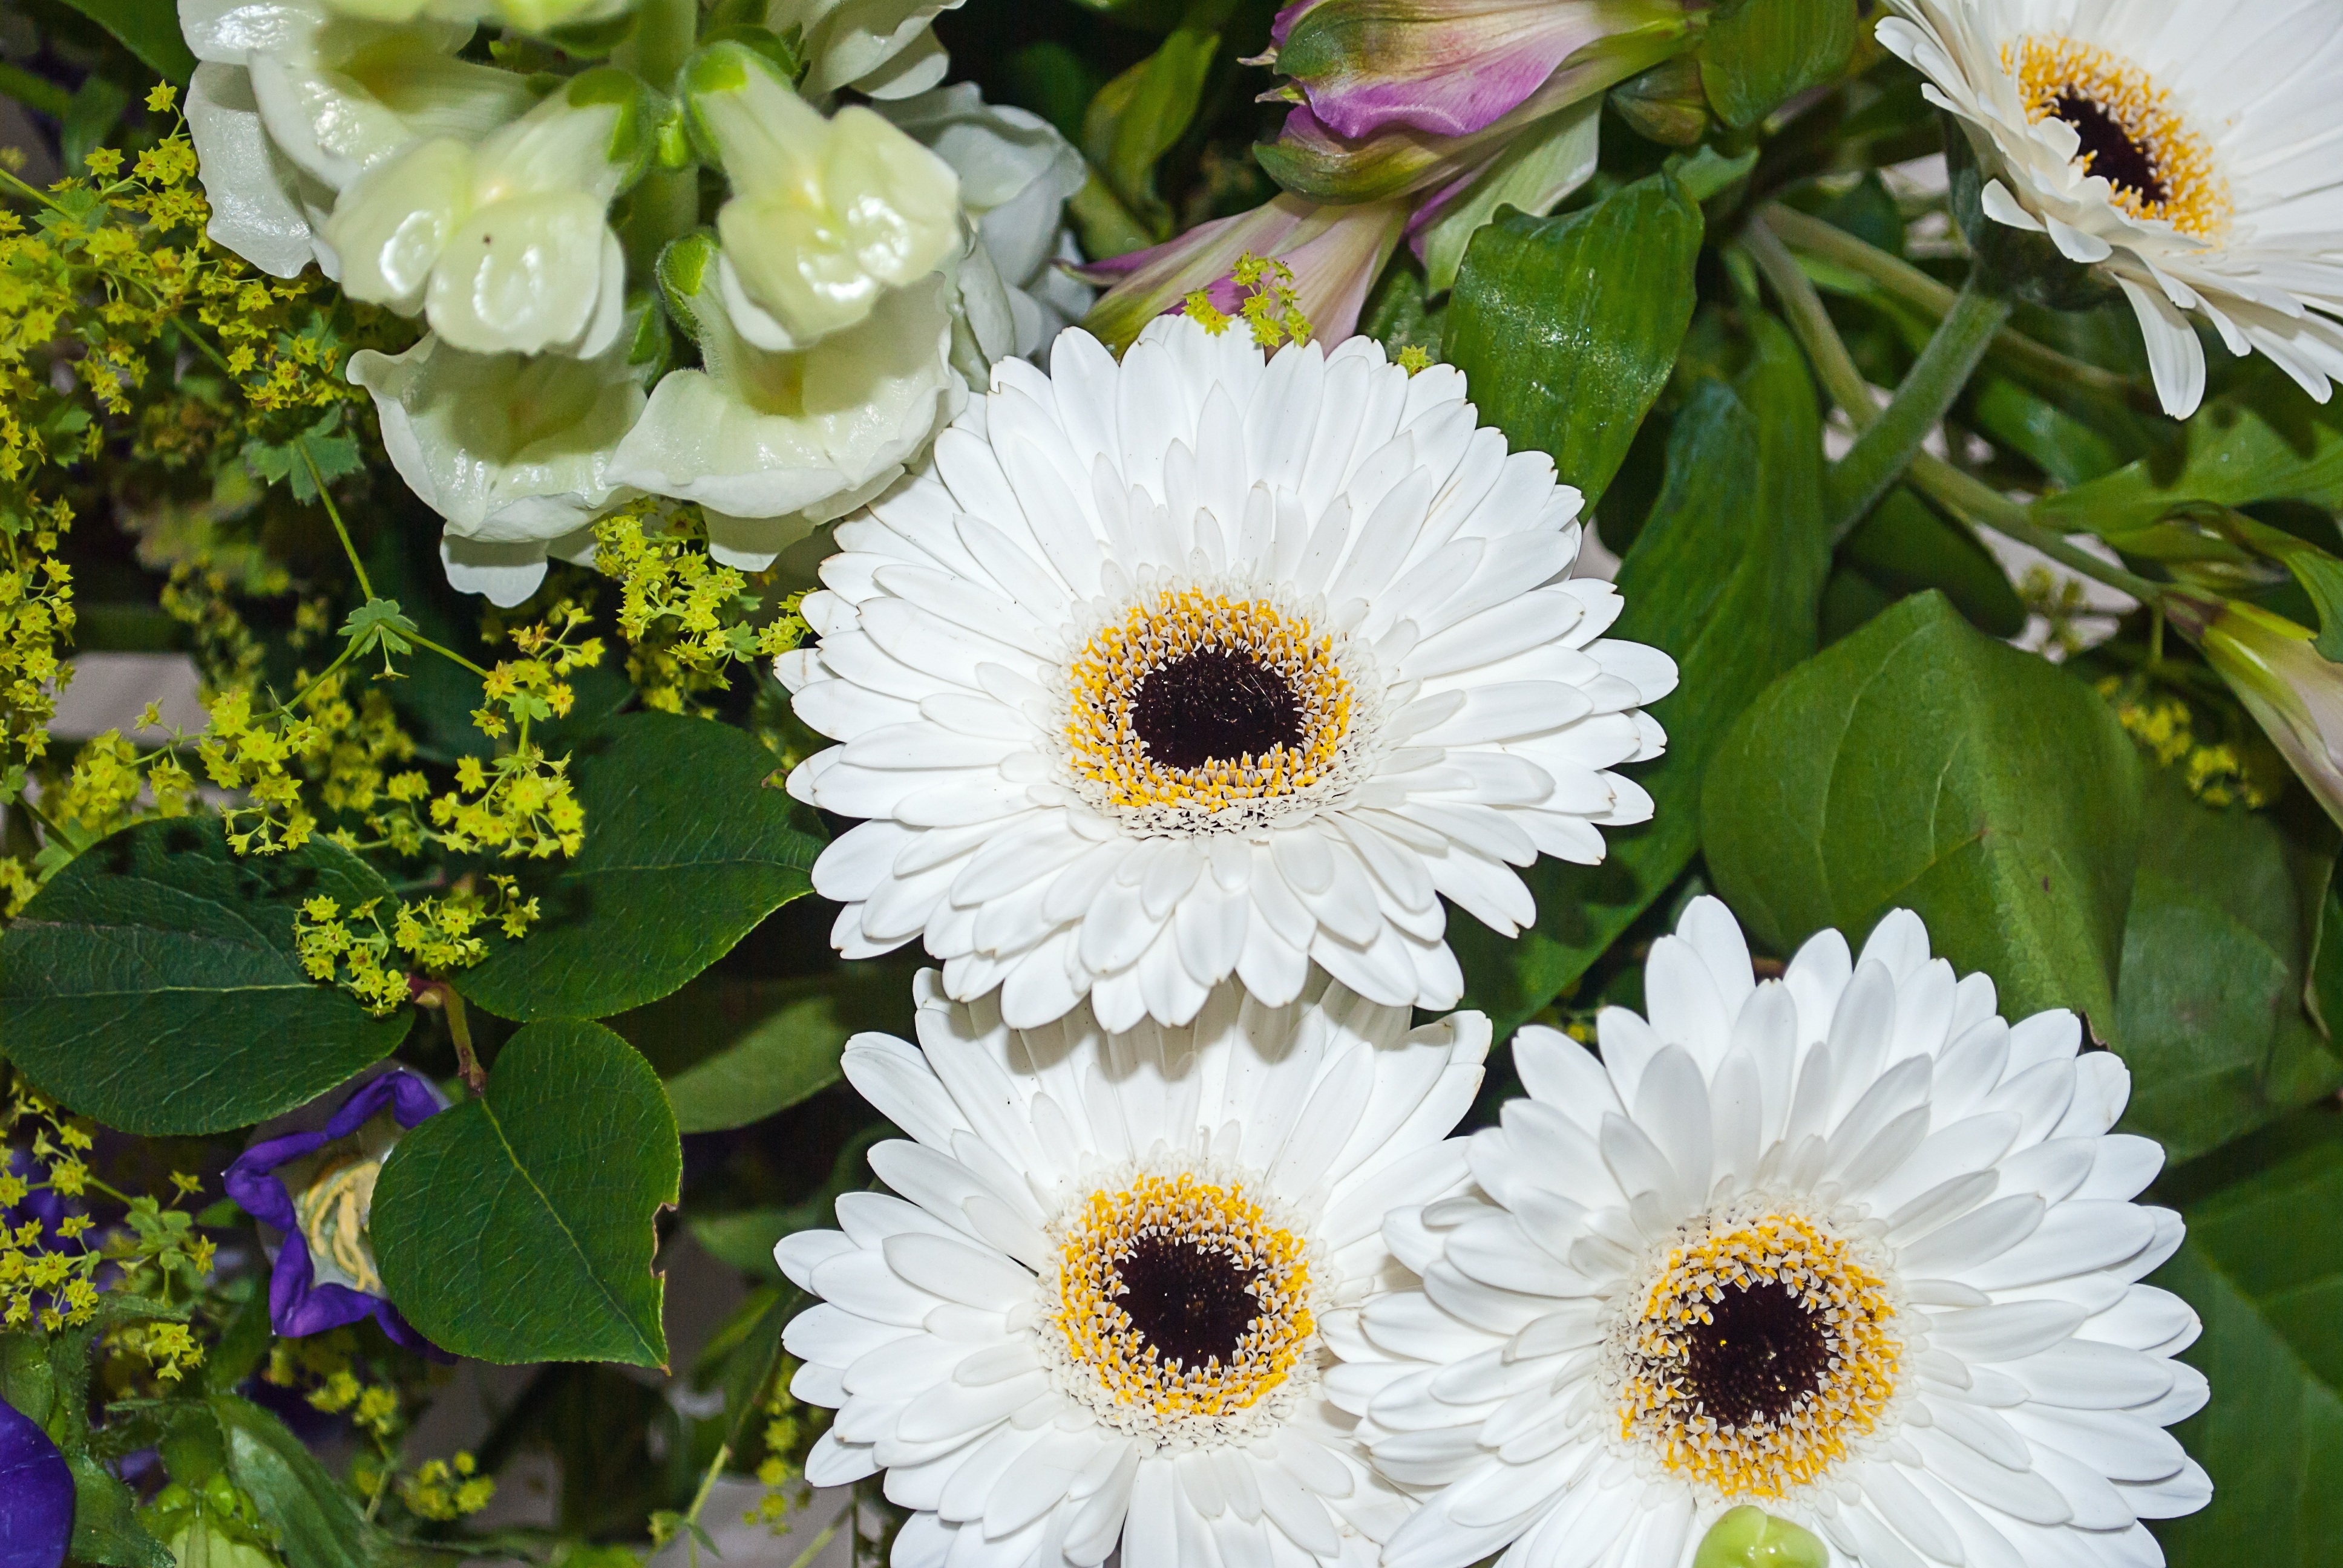
plant, white, flower, petal, daisy, bouquet, botany, flora, gerbera, floristry, flowering plant, daisy family, flower bouquet, floral design, oxeye daisy, annual plant, land plant, marguerite daisy, flower arranging